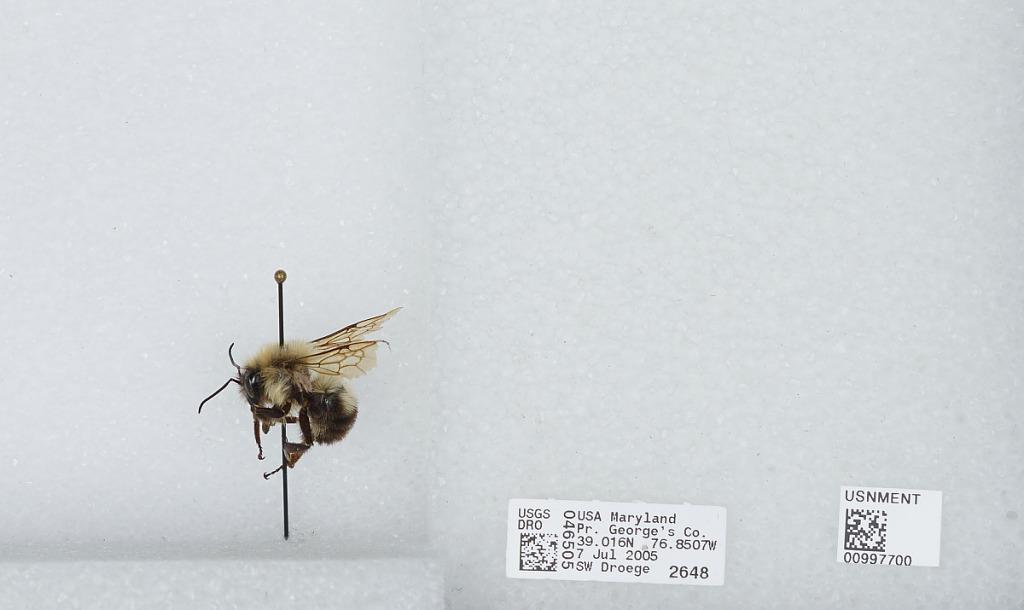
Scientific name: Bombus (Pyrobombus) bimaculatus Cresson
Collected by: S. Droege
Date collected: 2005-7-7
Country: United States
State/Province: Maryland
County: Prince George's
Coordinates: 39.0161, -76.8508